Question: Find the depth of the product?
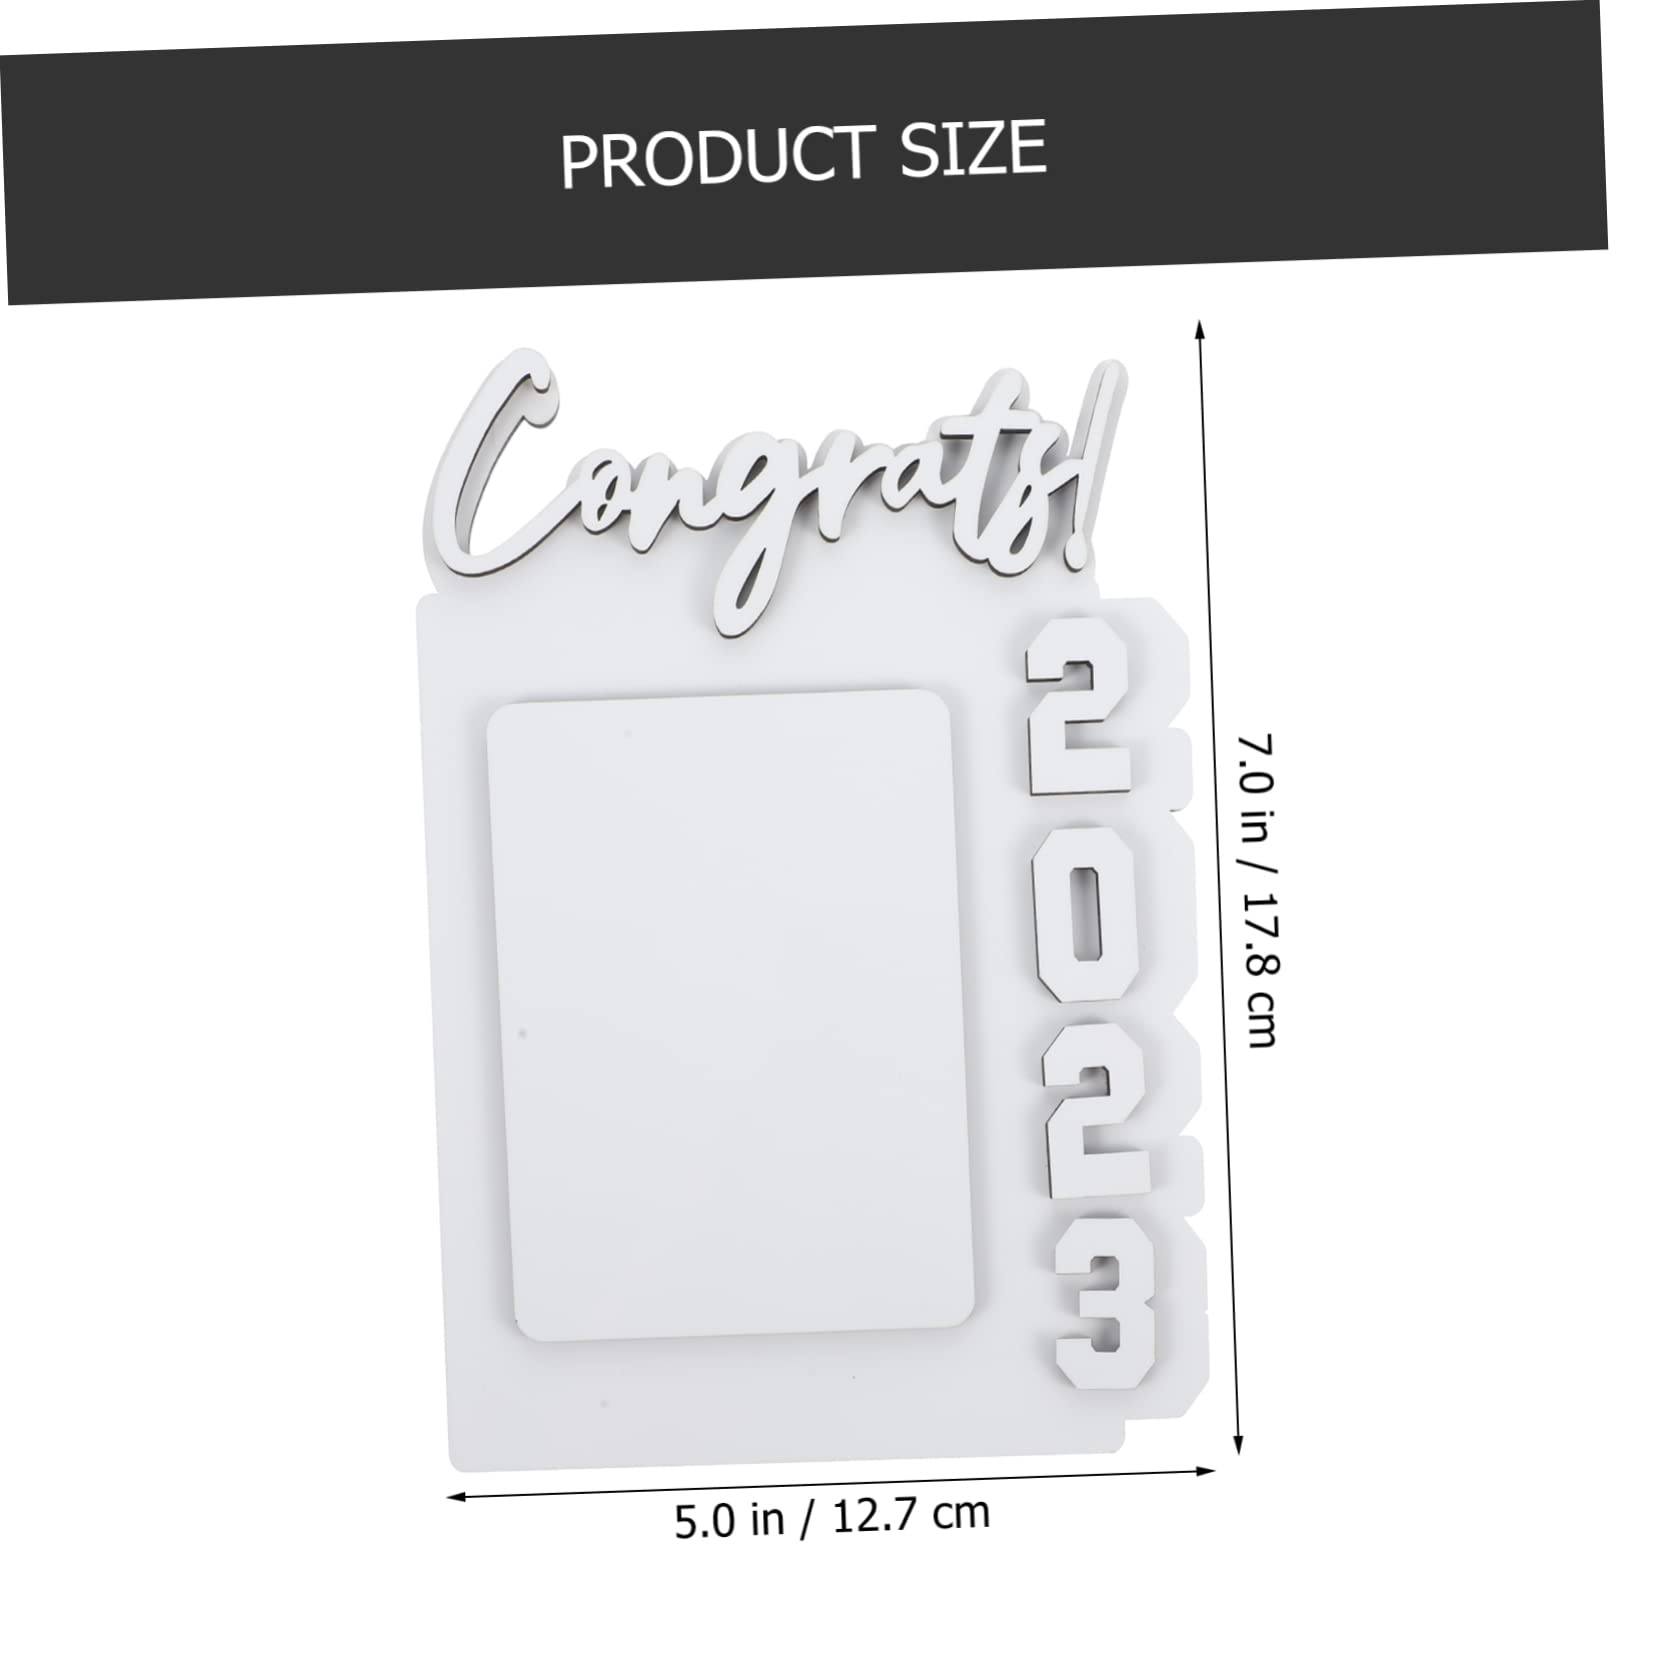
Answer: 7.0 inch